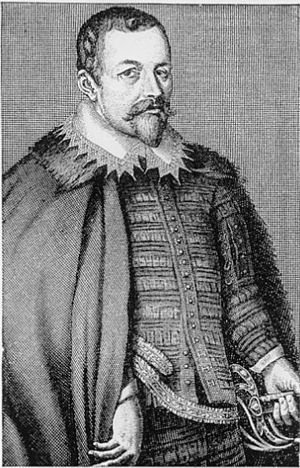
Thomas Bodley
Sir Thomas Bodley var en engelsk diplomat og bogsamler.